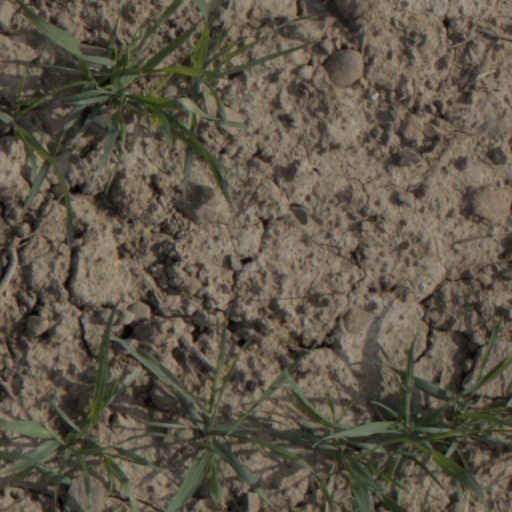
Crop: wheat